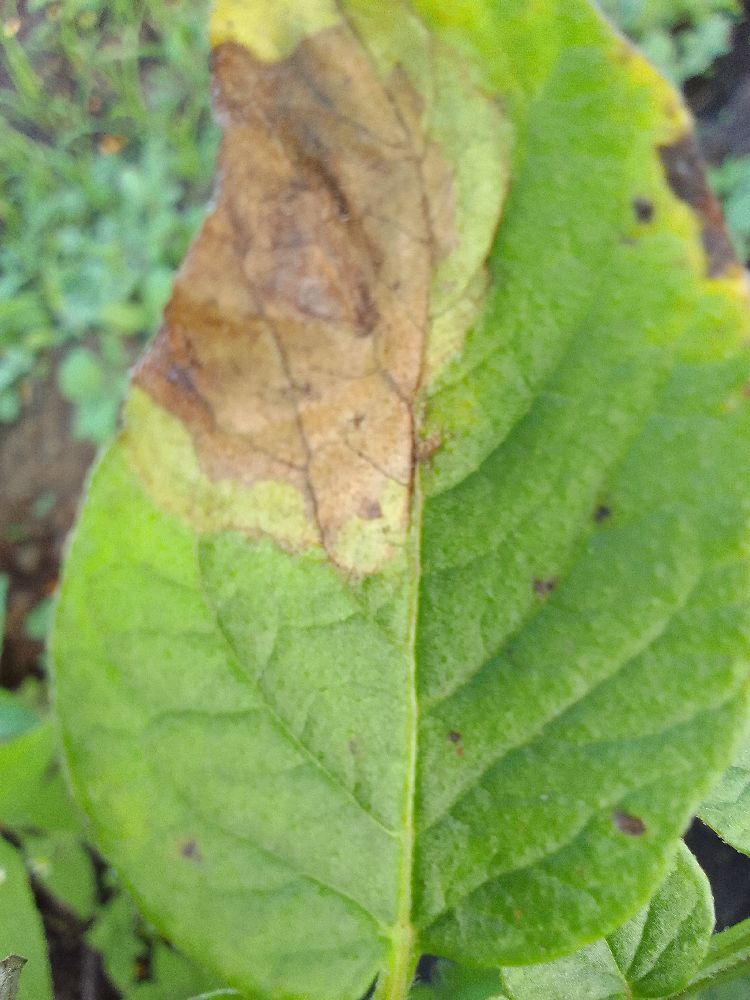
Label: Late blight